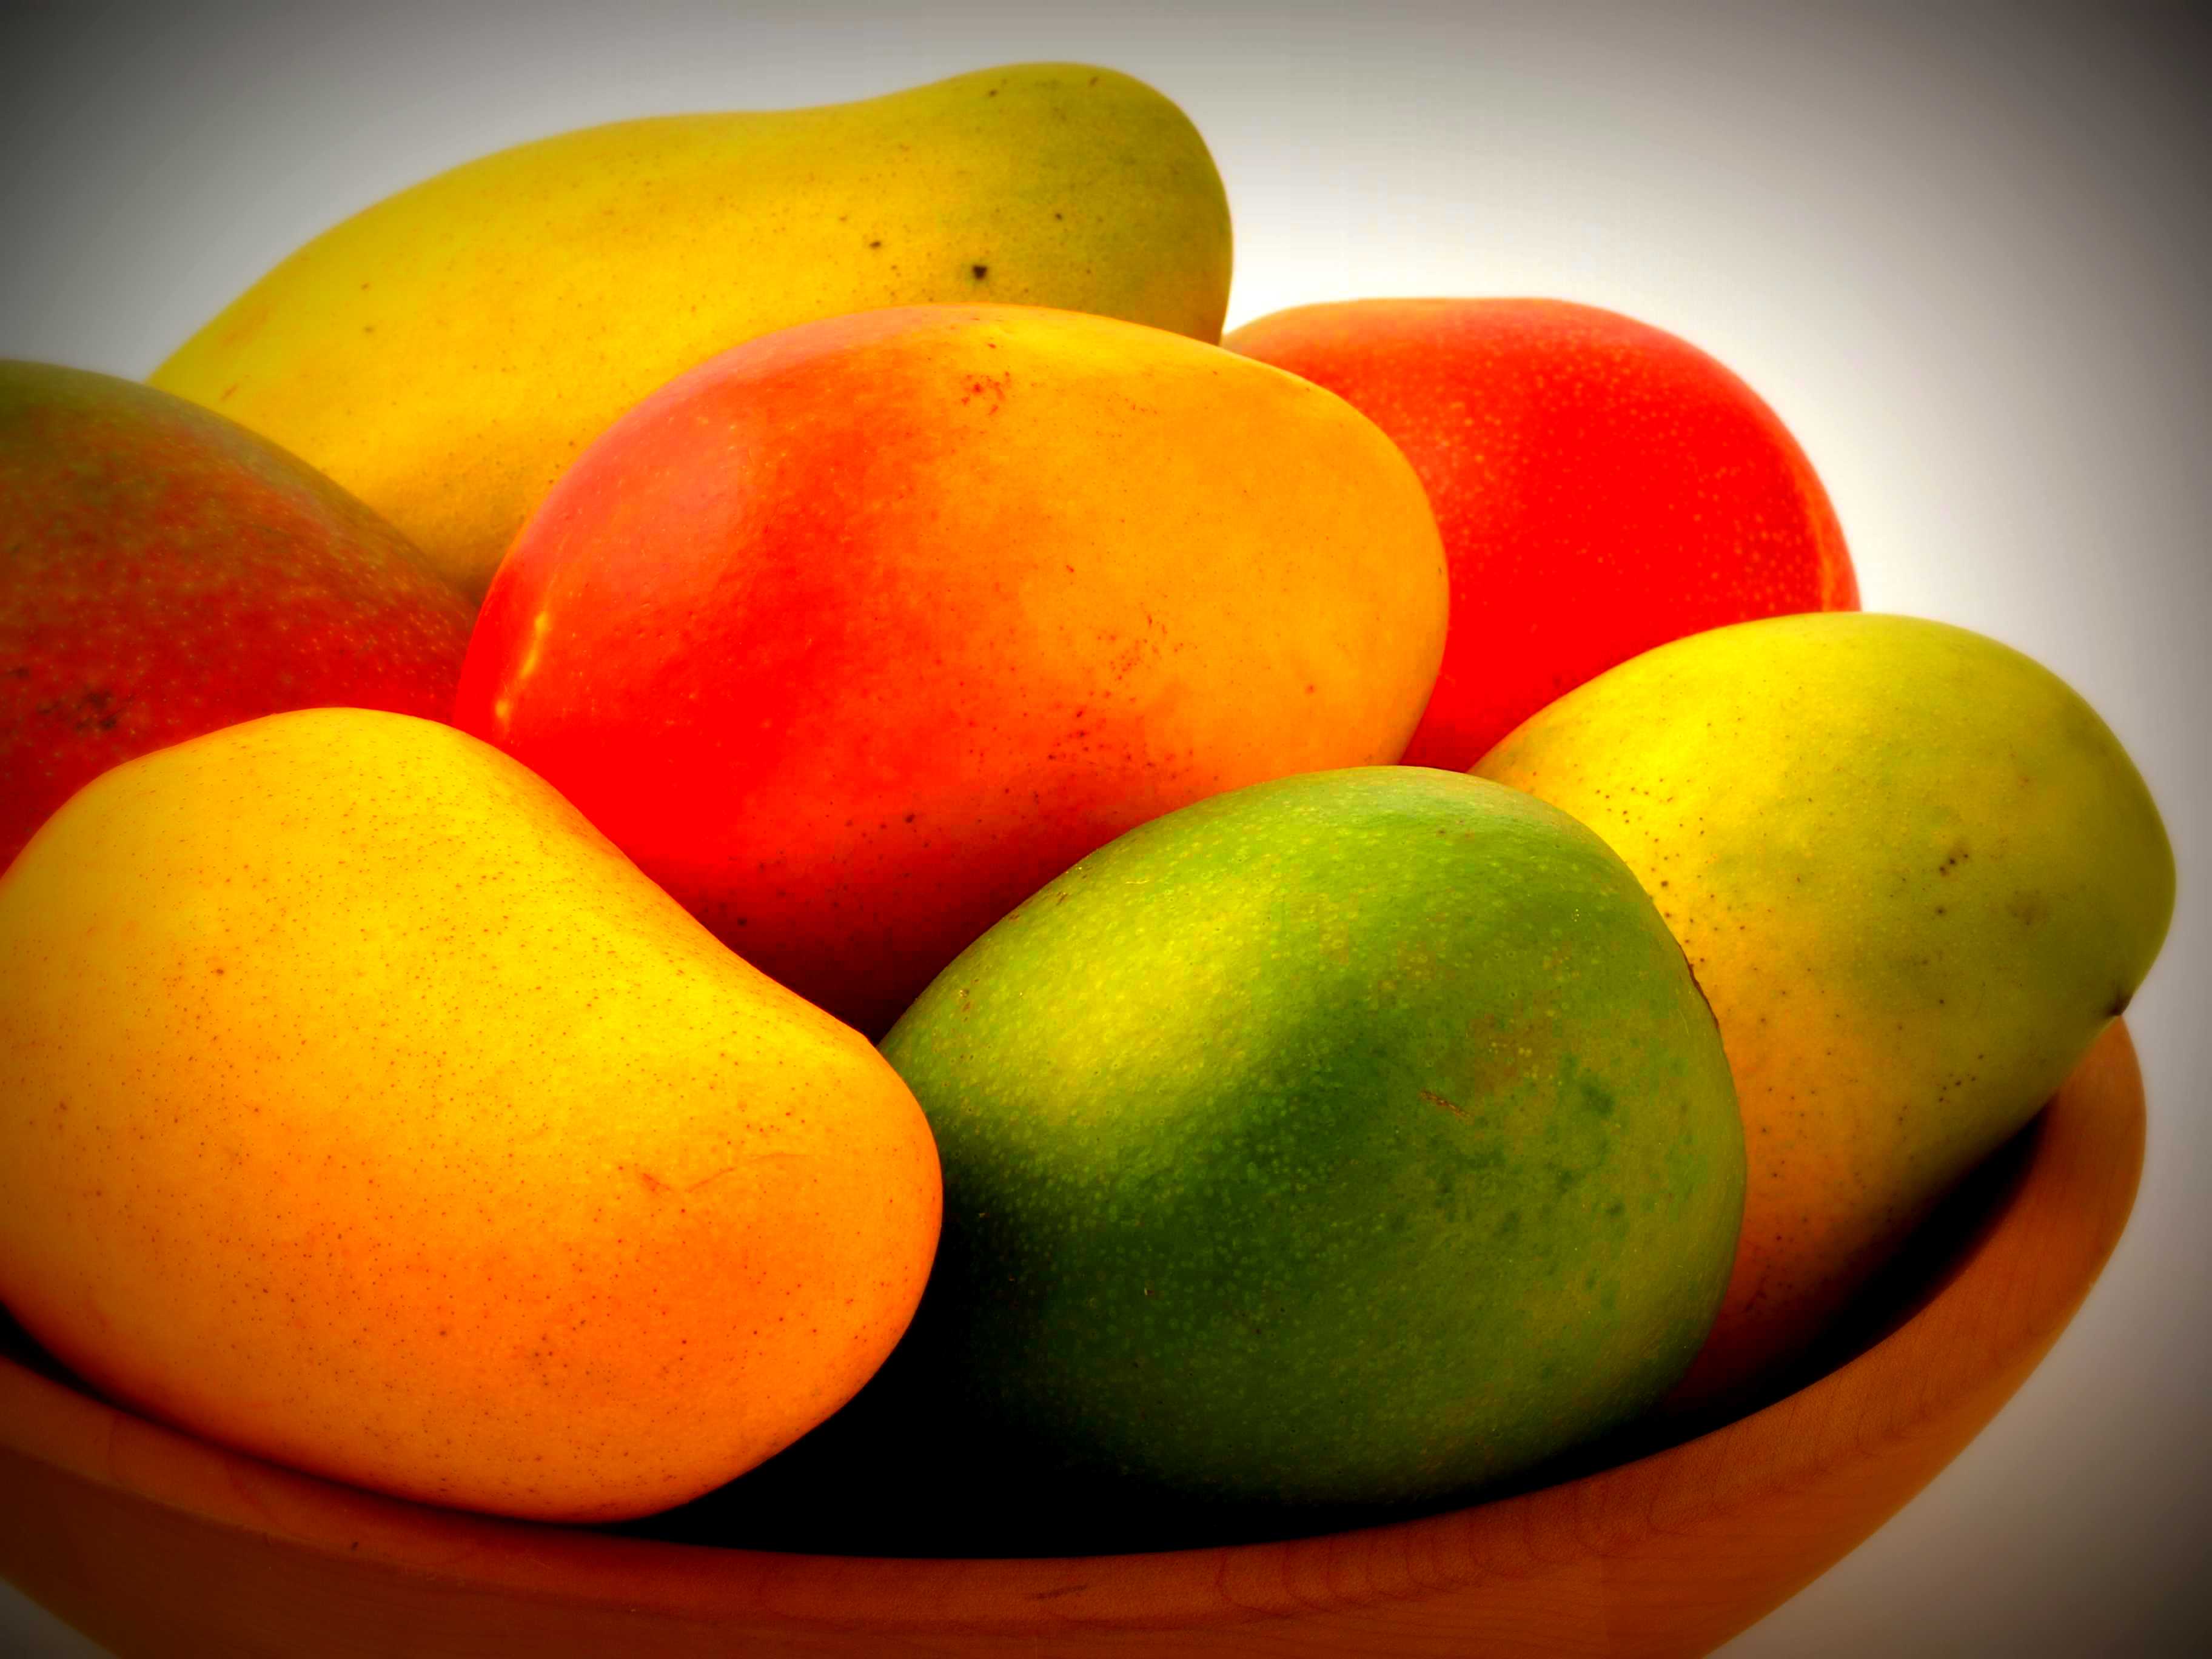
Label: Mango